French law on secularity and conspicuous religious symbols in schools

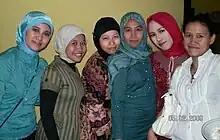
Most of the debate about the law centred on the use of the hijab (similar to the one worn by these Indonesian women) by female Muslim students.

The Commission's report emphasised that publicly funded schools in France should transmit knowledge, teach students critical awareness, assure autonomy and openness to cultural diversity, and encourage personal development. Schooling aims both to train students for a professional career, and to make them into good citizens of the French Republic. The report states that such a mission presupposes fixed common rules, like gender equality and respect for secularity.